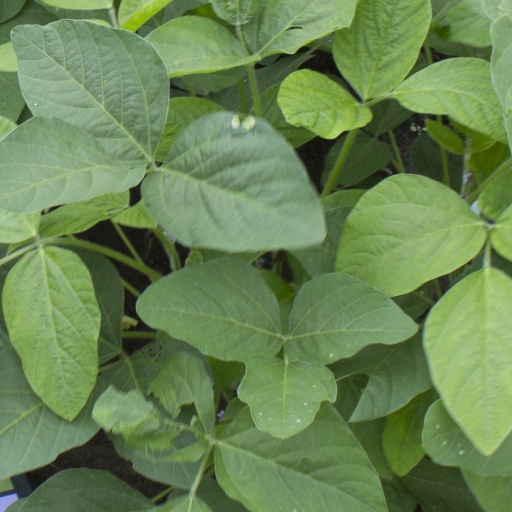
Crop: soybean